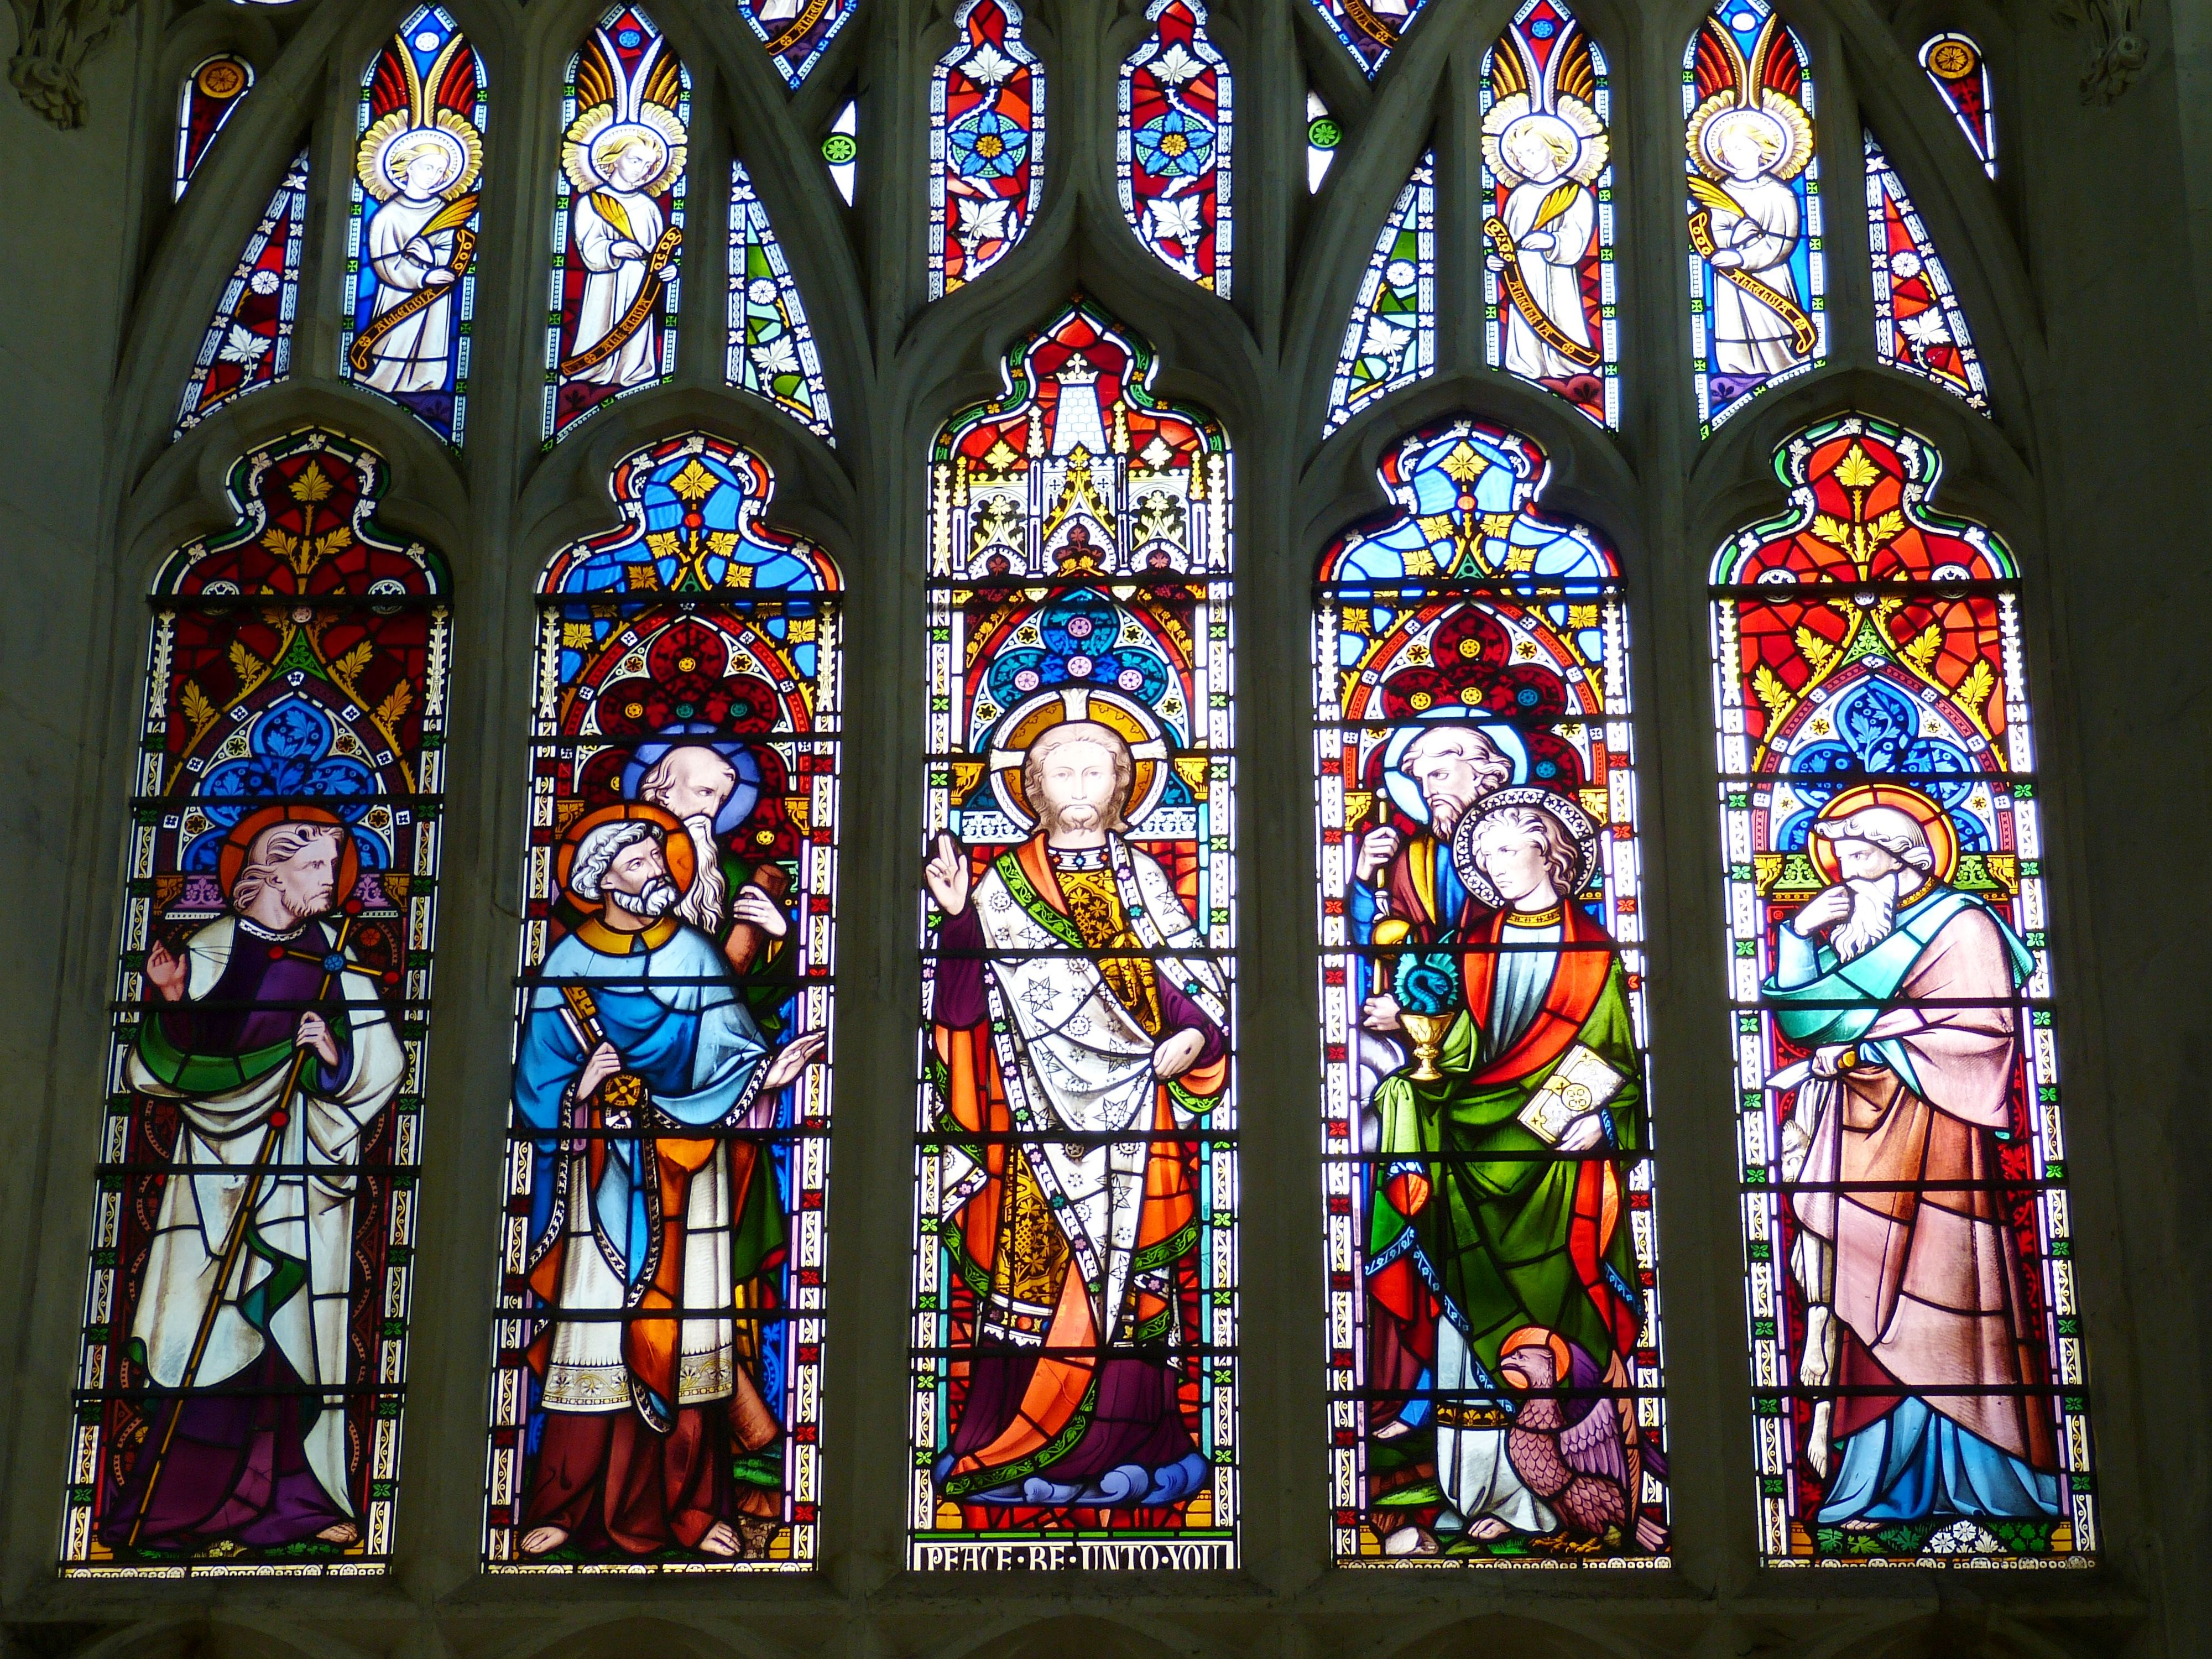
window, glass, church, cathedral, material, gothic, stained glass, england, christ, image, historically, united kingdom, apostle, church window, leaded glass